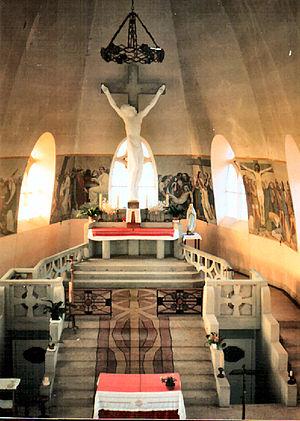
Roupy est une commune française située dans le département de l'Aisne, en région Hauts-de-France.